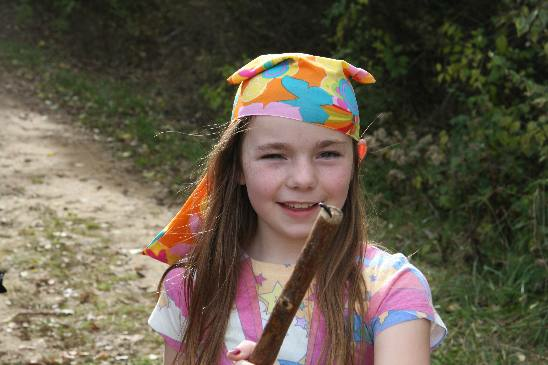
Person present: Yes